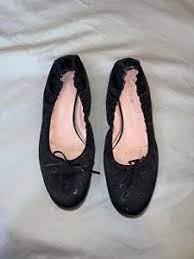
Label: Ballet Flat